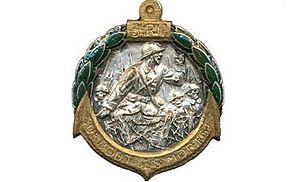
Insigne régimentaire du 3e Régiment d'infanterie coloniale.
Le 3ᵉ régiment d'infanterie de marine est une unité de l'armée de terre des forces françaises. C'est l'un des régiments les plus anciens des troupes de marine. Ce régiment fait partie des « Quatre Grands » également appelés « Quatre Vieux » de l'infanterie de marine qui tenaient autrefois garnison dans chacun des quatre ports militaires français, prêts à embarquer : le « Grand Un » à Cherbourg, le « Grand Deux » à Brest, le « Grand Trois » à Rochefort et le « Grand Quatre » à Toulon. Le « Grand Trois » a participé activement aux expéditions lointaines du XIXᵉ siècle en Afrique, en Amérique, en Océanie et en Orient. Surnommé aussi « 3ᵉ de marine », il a fait partie de la « Division Bleue » qui s'illustra à la bataille de Bazeilles les 31 août et 1ᵉʳ septembre 1870. Le sous-lieutenant Joseph Gallieni fut blessé dans ses rangs lors de ces combats.